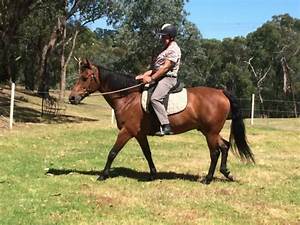
Label: cavallo